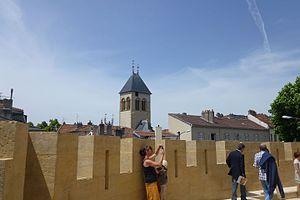
Vue sur l'église Sant-Eucaire et le quartier Outre-Seille depuis la terrasse de la porte des Allemands à Metz (Lorraine)
La porte des Allemands est une porte de ville fortifiée à l’est de Metz. Elle sert de pont sur la Seille du XIIIᵉ siècle au début du XXᵉ siècle. L’édifice est aujourd’hui le plus important vestige des remparts médiévaux messins et témoigne de l’évolution de l’architecture militaire de Metz au Moyen Âge.
L’église Saint-Eucaire est une église catholique située entre la rue Saint-Eucaire et la rue des Allemands dans le quartier Outre-Seille à Metz en Moselle.